1979 South American U-20 Championship

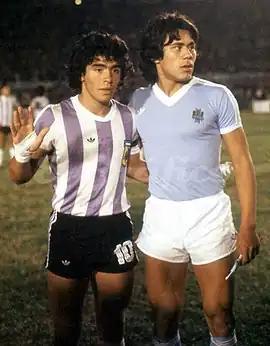
Diego Maradona and Rubén Paz, two rising stars of Argentina and Uruguay respectively

The two best performing teams qualified directly for the 1979 FIFA World Youth Championship.